Alexandra Dulgheru

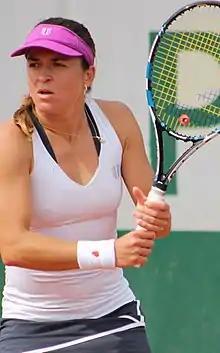
Dulgheru at the 2015 French Open

Dulgheru started her season at the Shenzhen Open. She lost in the first round to Zheng Saisai. In Sydney, she was defeated in the second round of qualifying by Kristina Mladenovic. At the Australian Open, she lost in the first round to Australian Jarmila Gajdošová.